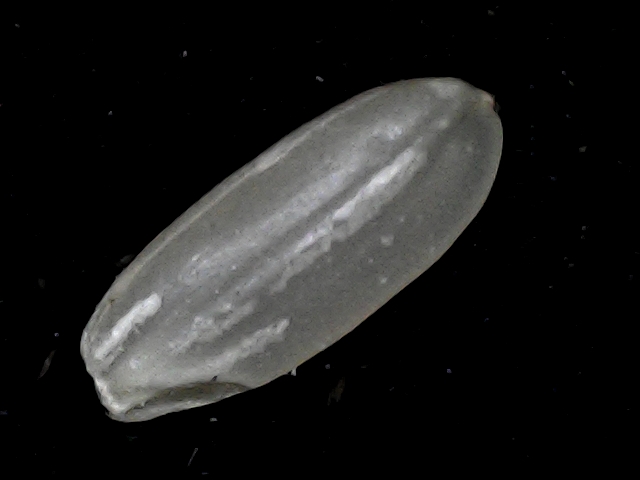
Rice variety: BR22